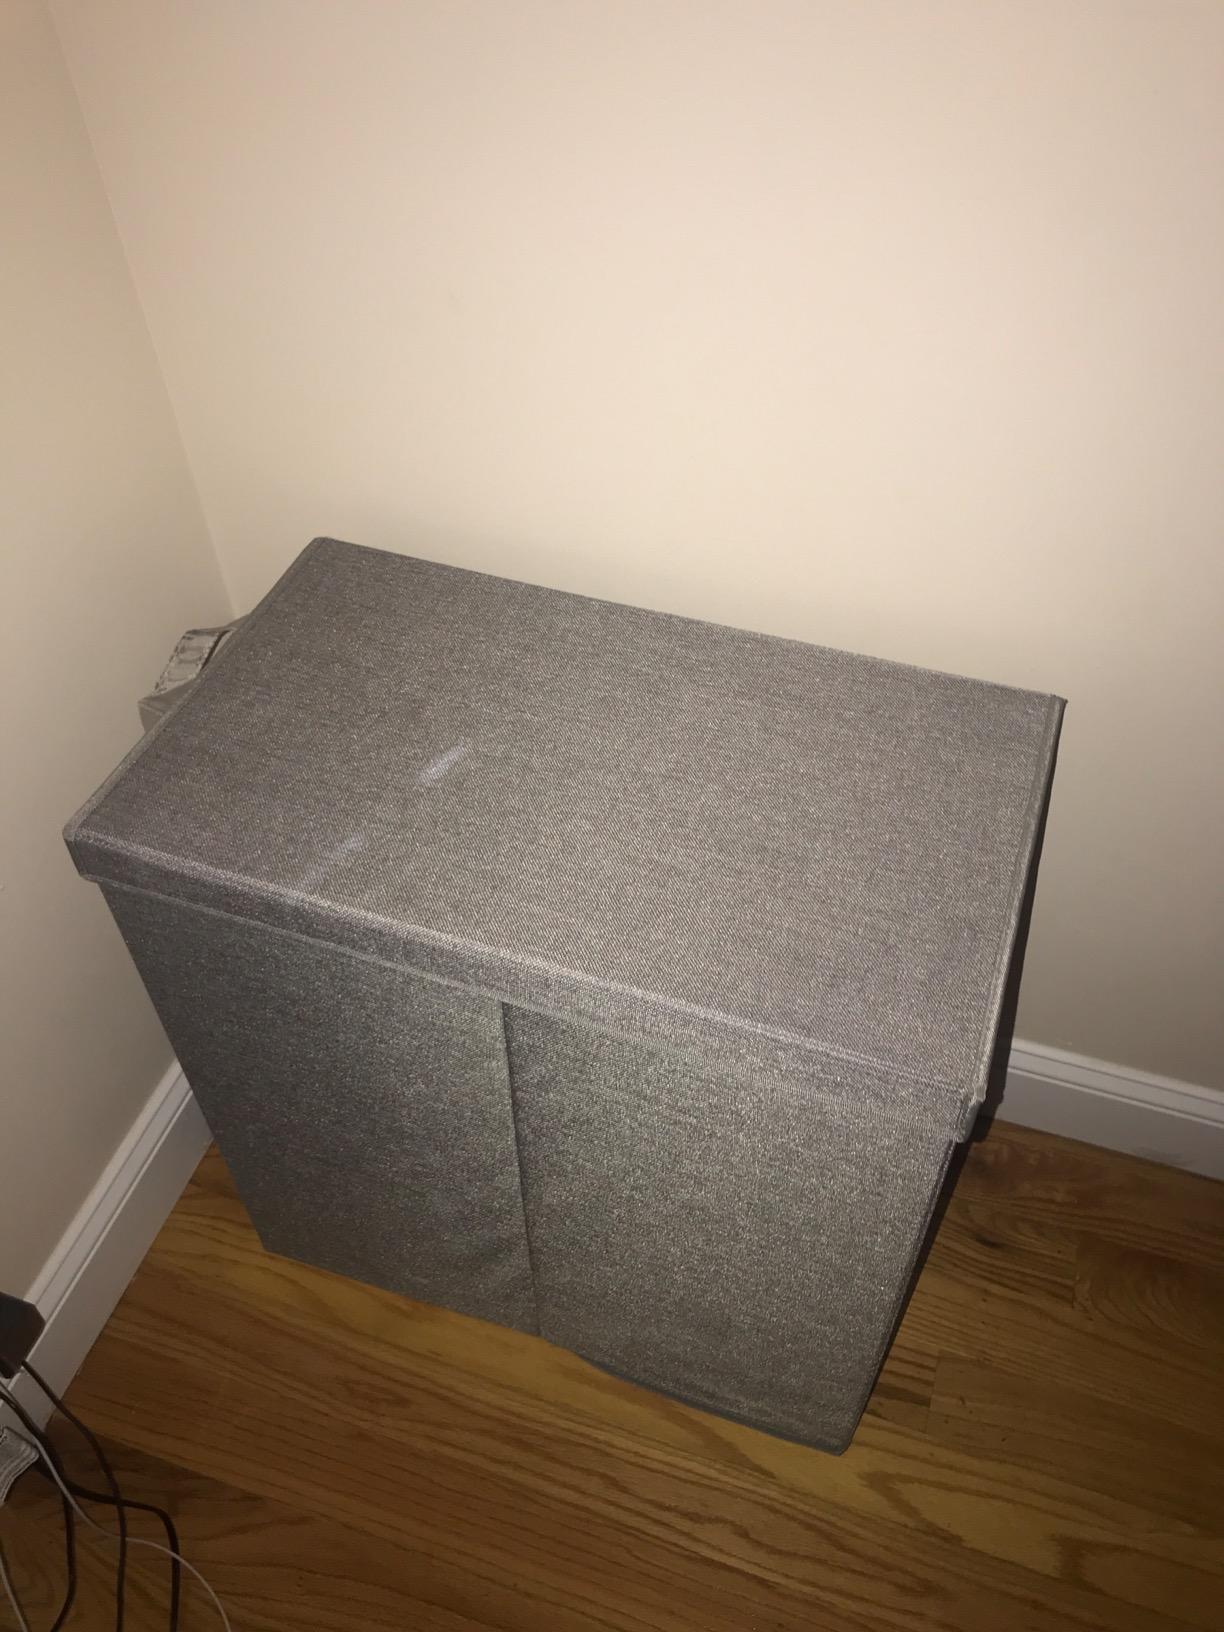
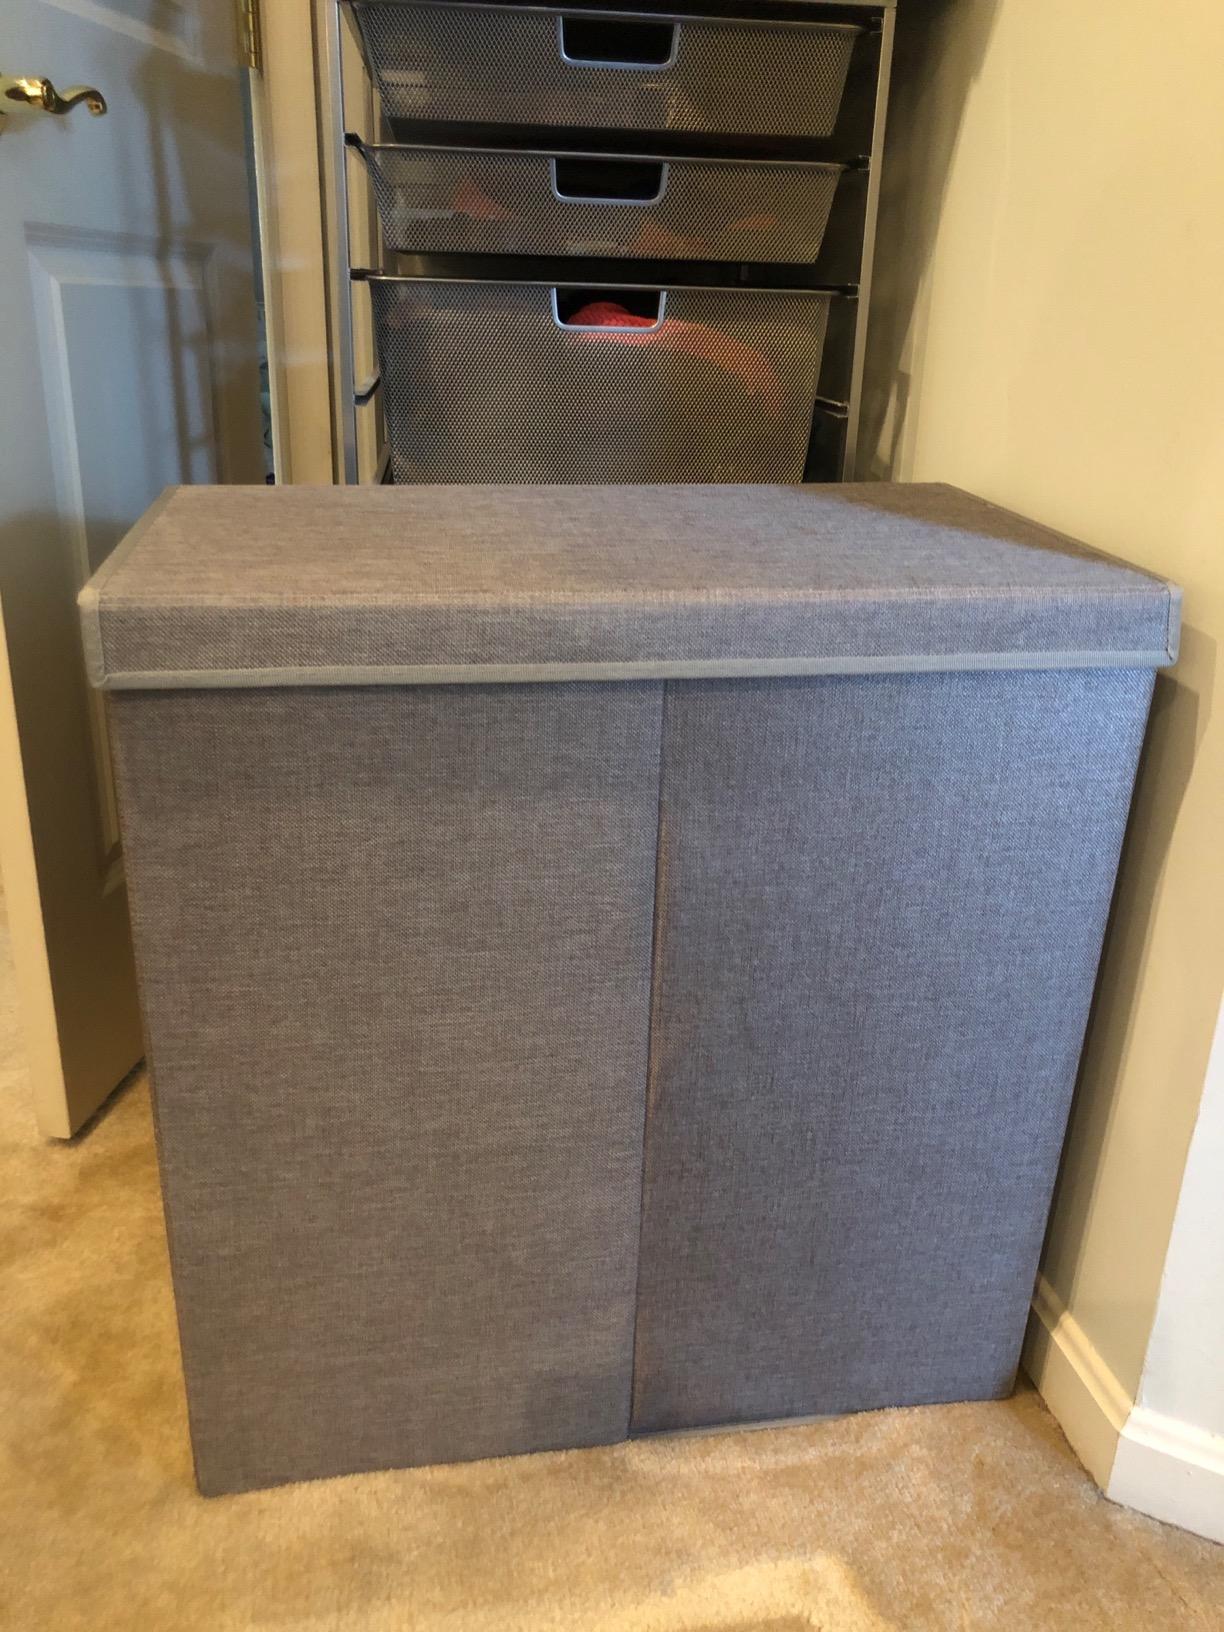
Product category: items_hamper
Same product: yes